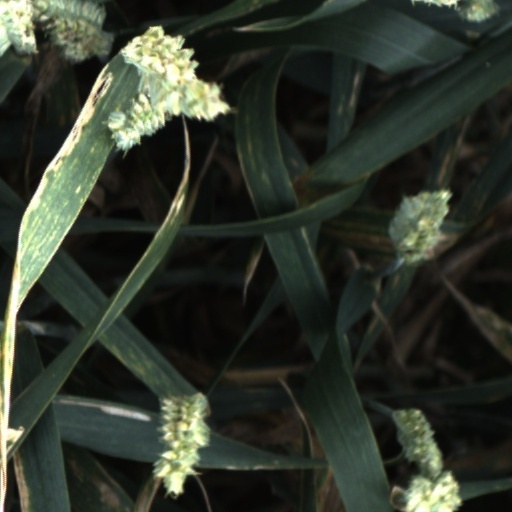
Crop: wheat